Mt. Pleasant Winery Historic District

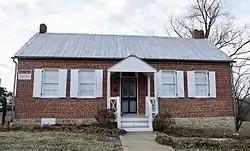

Mt. Pleasant Winery Historic District is a historic winery and national historic district located at Augusta, St. Charles County, Missouri. The district encompasses a frame half-timber house (c. 1859) with brick outbuilding (c. 1880); a brick winery building (1881) with a stone well house (1881); and wine cellars (c. 1865). The winery building measures approximately 24 feet by 62 feet, 6 inches, with a 15 foot by 17 foot extension leading to the wine cellars. The wine cellars feature brick floors and brick barrel vaults supported by stone walls.